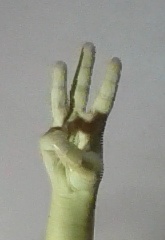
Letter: thaa